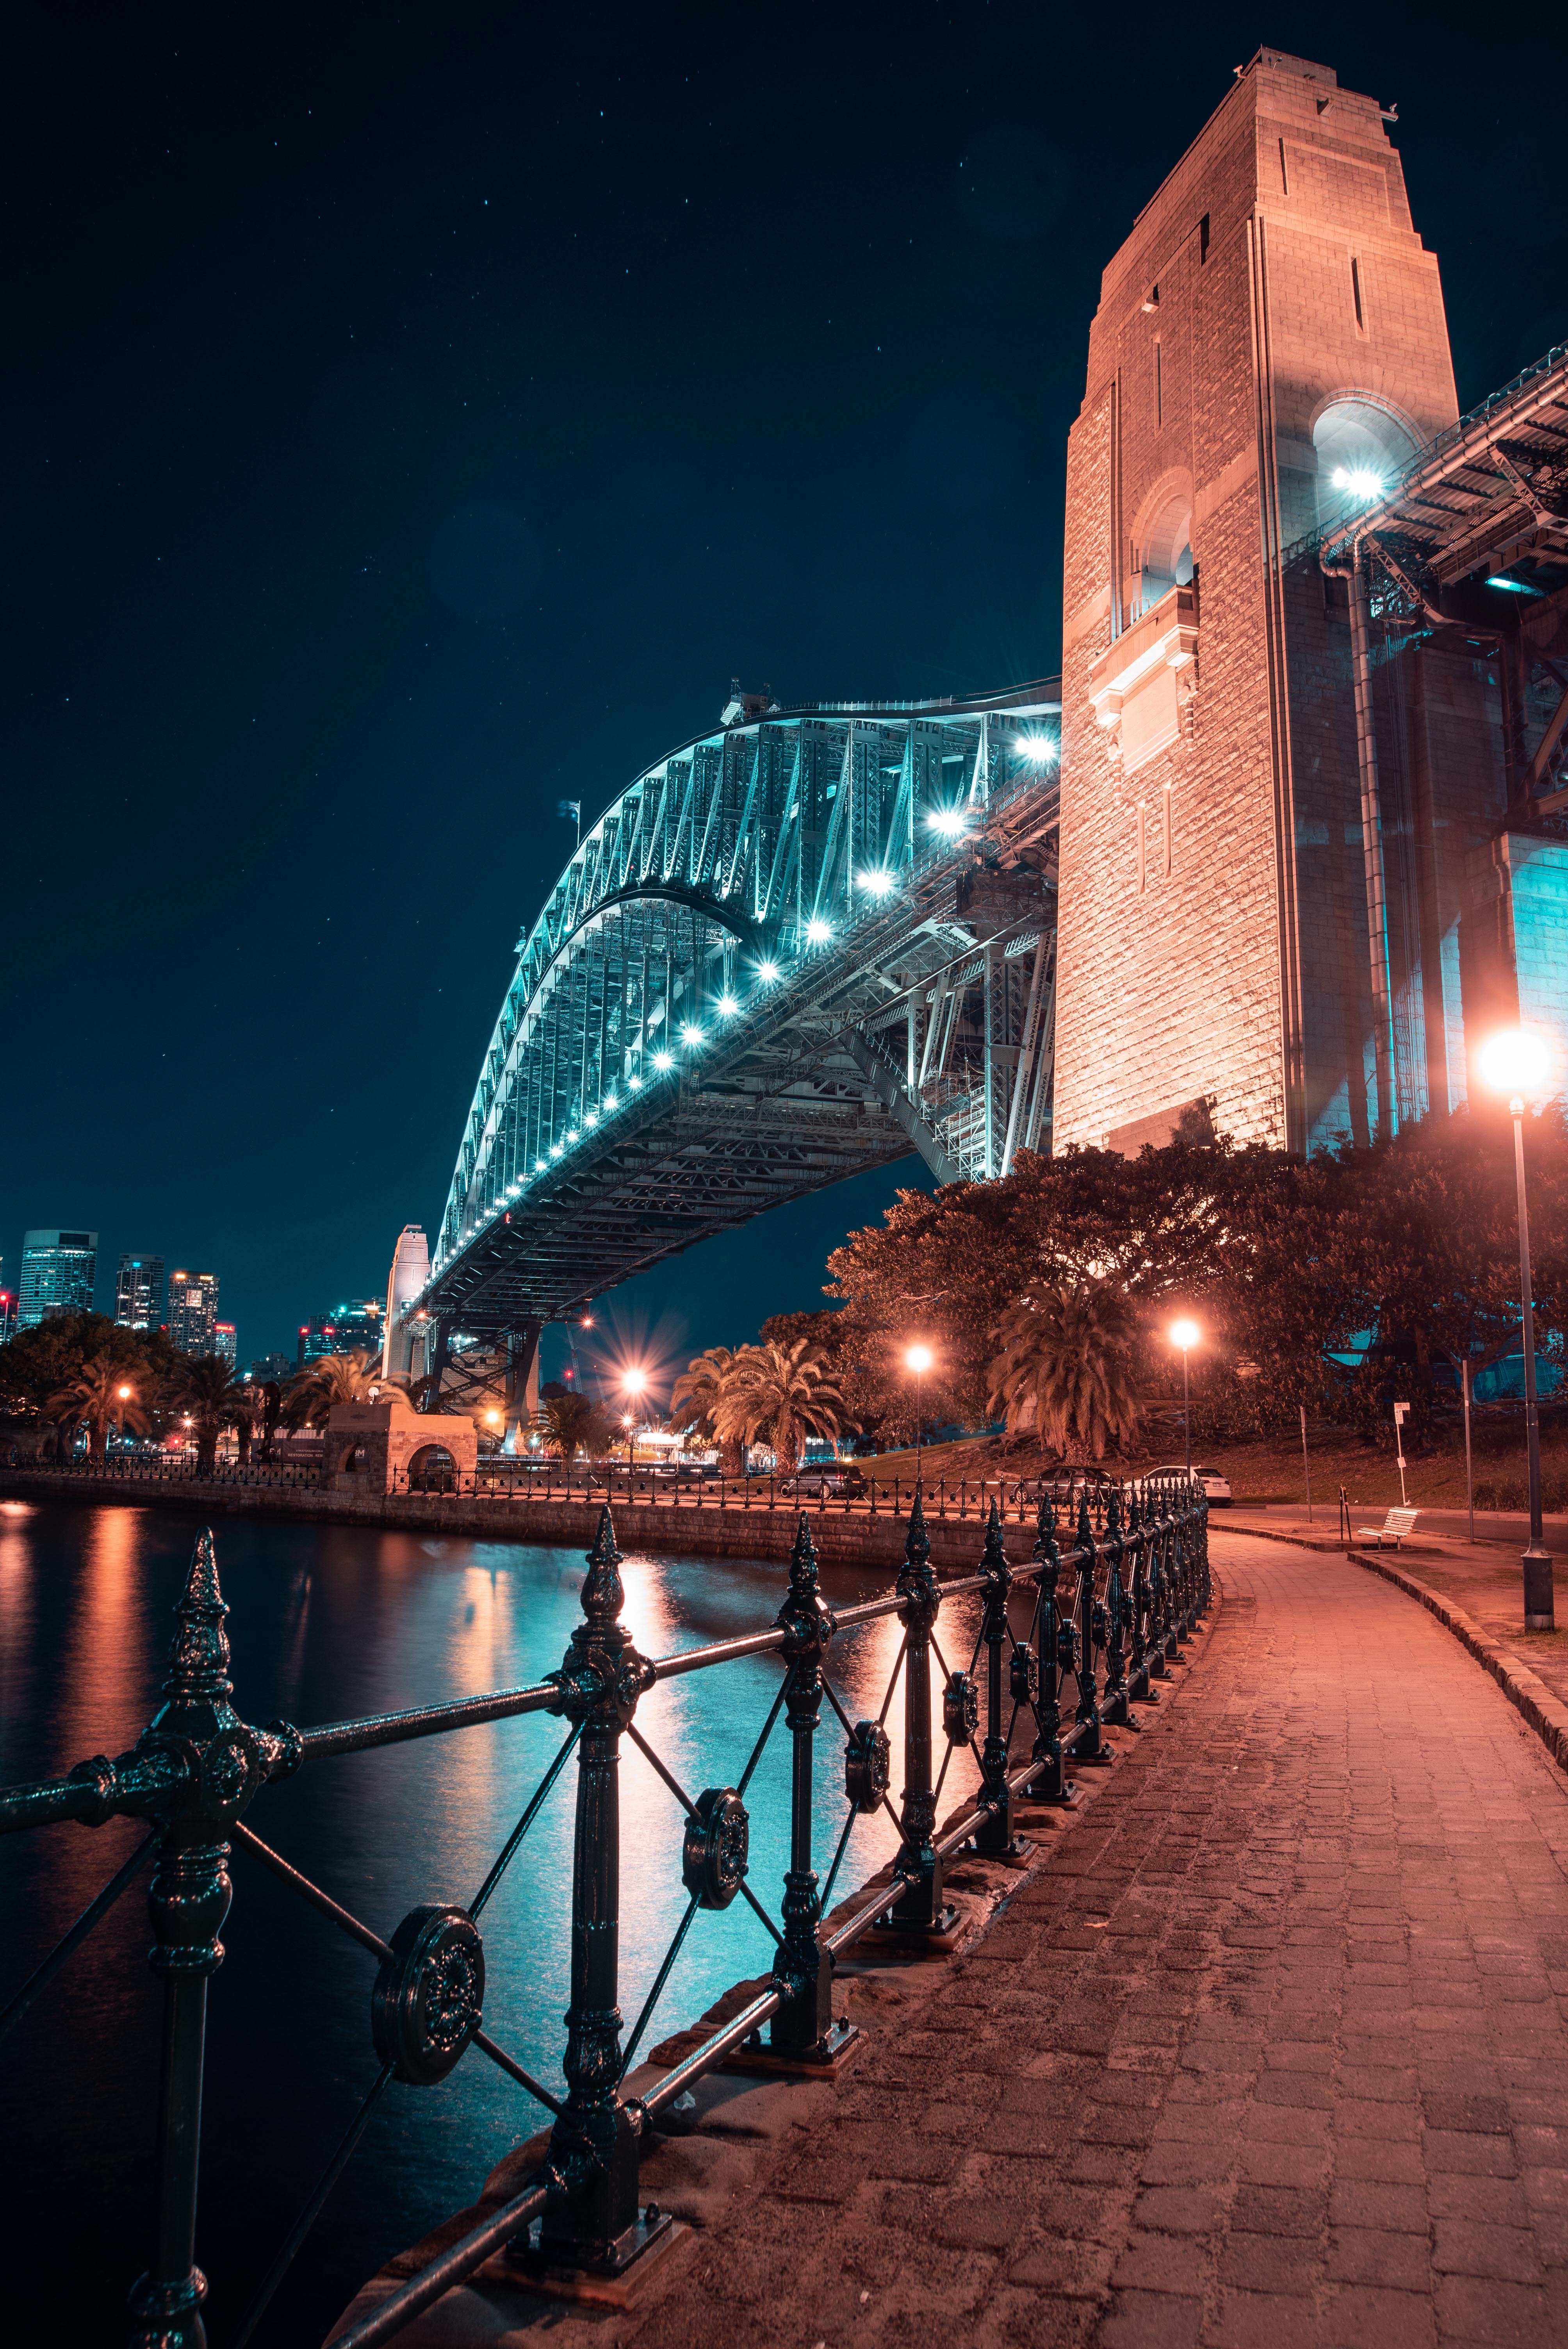
night, landmark, blue, architecture, light, metropolitan area, bridge, sky, lighting, city, urban area, water, metropolis, tourist attraction, fixed link, waterway, reflection, building, river, midnight, nonbuilding structure, downtown, tower, skyway, cityscape